Sōsei River

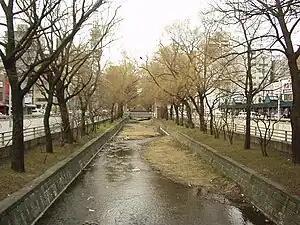
The Sōsei River in 2004, taken from Minami-Sanjo-doori, facing north.

The Sōsei River is a man-made river that runs through the center of Sapporo City, Hokkaidō, Japan. It was built under the supervision of Otomo Kametaro in the late 1860s, and was one of the first things constructed on the city site. When it was built, the river ran in a straight line to the Ishikari River. It is the dividing point between east and west in Sapporo's grid-based address system.